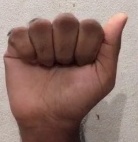
ASL sign: A